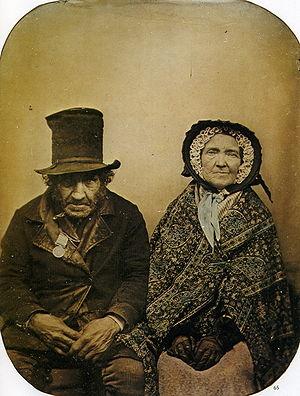
Un vétéran et sa femme (Ambrotype)"
L’ambrotype est un procédé photographique dont le nom fut inventé par le daguerréotypiste Marcus Aurelius Root, tiré du grec ancien, de ἀνβροτός, « immortel » et τύπος, « impression ».